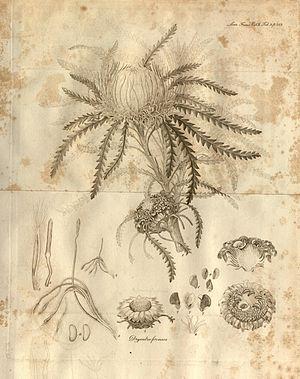
Le romantisme écossais est un mouvement artistique, littéraire et intellectuel apparu en Écosse entre la fin du XVIIIᵉ et le début du XIXᵉ siècle. Il fait partie du mouvement romantique en Europe, lequel s’opposait, en partie, au Siècle des Lumières. Il met en valeur les sentiments individuels, nationaux et émotionnels, se détachant ainsi des modèles de la Renaissance et du classicisme pour se rapprocher du Moyen Âge.